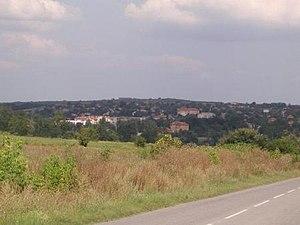
La commune de Elkhovo est située dans le sud-est de la Bulgarie.